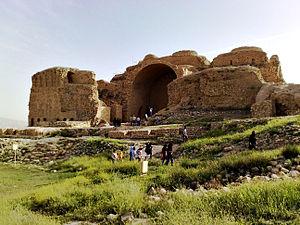
Ceci est une liste de châteaux en Iran.